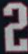
Number: 2